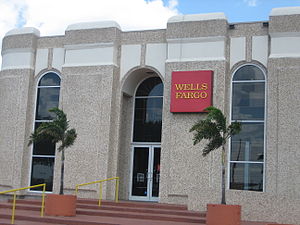
Wells Fargo / Historie
Wells Fargo i Laredo i Texas
Wells Fargo & Company er en amerikansk multinational finans- og bankvirksomhed. Koncernen har hovedsæde i San Francisco og er repræsenteret over det meste af USA. I 2013 var bankkoncernens aktiver på 1.527,015 mia. amerikanske dollar, hvilket gjorde det til USA's fjerdestørste bankkoncern. Målt på aktiernes markedsværdi var det i 2013 USA's største bank. Omsætningen var i 2013 på 83,78 mia. amerikanske dollar og der var i alt 264.900 medarbejdere.